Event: Nepal Earthquake
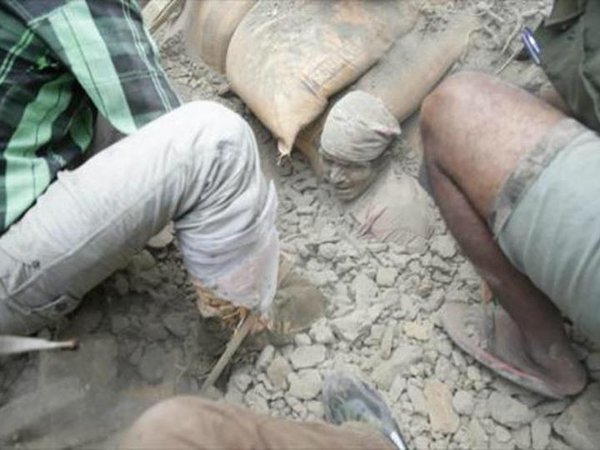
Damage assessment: damage